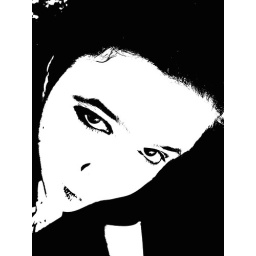
took this photo using a mirror in my bathroom